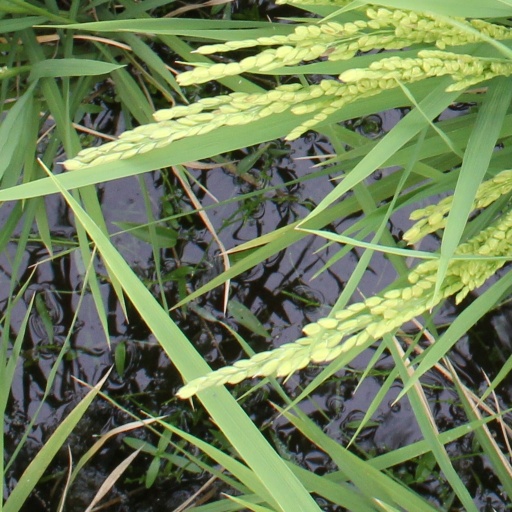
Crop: rice